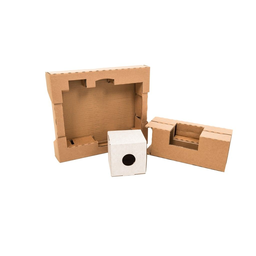
Label: cardboard